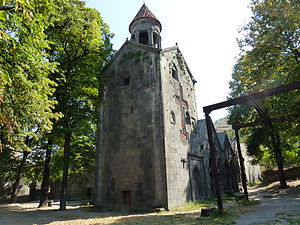
Sanahin kloster / Historie
Klokketårnet.
Sanahin kloster er et kloster fra Den Armenske Apostolske Kirke nær landsbyen Sanahin i provinsen Lori i det nordlige Armenien, grundlagt i 966. I lighed med det lige under fire kilometer nordøstligere beliggende Haghpat Kloster, er det opført siden 1996 og er en UNESCO verdensarv lokalitet. På stedet er mange khachkarer og flere biskopsgrave. I centrum af komplekset ligger den største bygning, Frelserkirken. Den ældste bygning er den nordlige tilstødende moderkirke fra andet kvartal af det 10. århundrede. I 1063 blev der bygget et bibliotek på stedet. Indtil det 13. århundrede blev komplekset yderligere udvidet. I dag betragtes det det bedst bevarede middelalderlige klosterkompleks i Armenien.